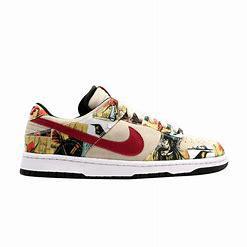
Brand: Nike
Model: SB Dunk Pro